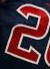
Number: 2